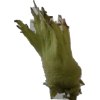
Label: peanut_shell_1x